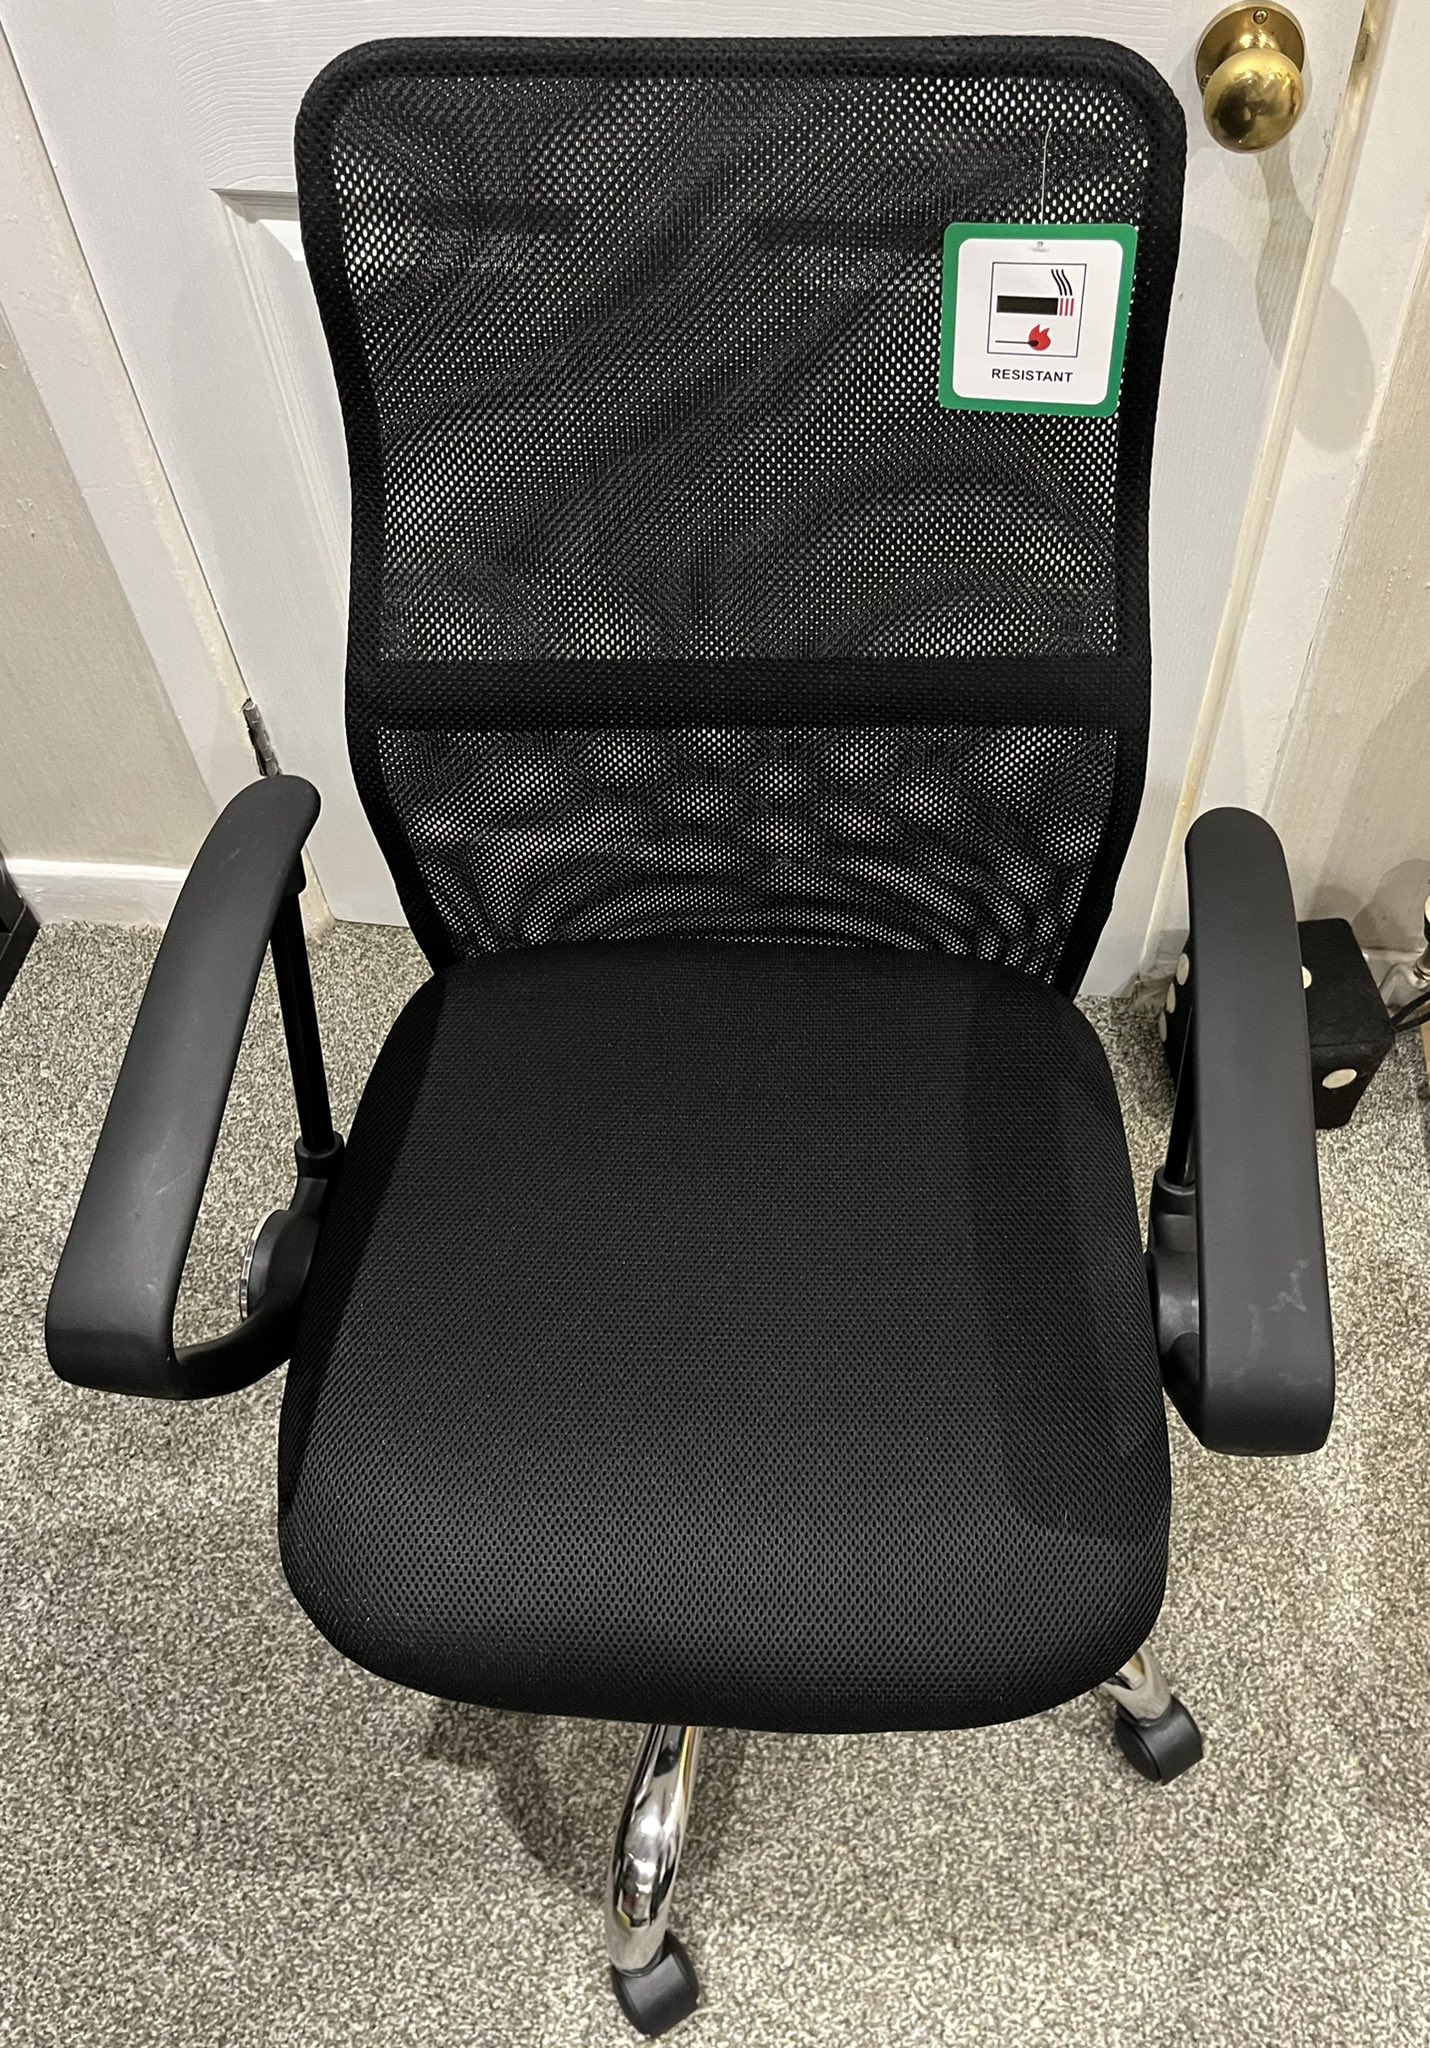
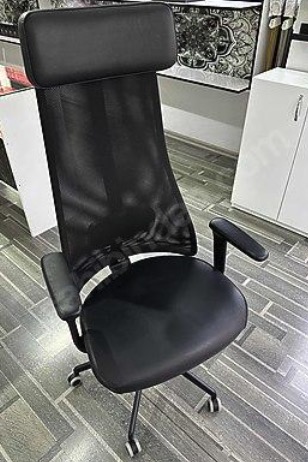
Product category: items_chair
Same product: no